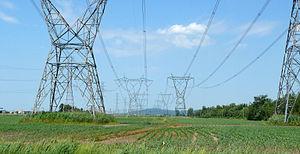
Lignes de 735 kV près de Saint-Jean-sur-Richelieu, Qc.